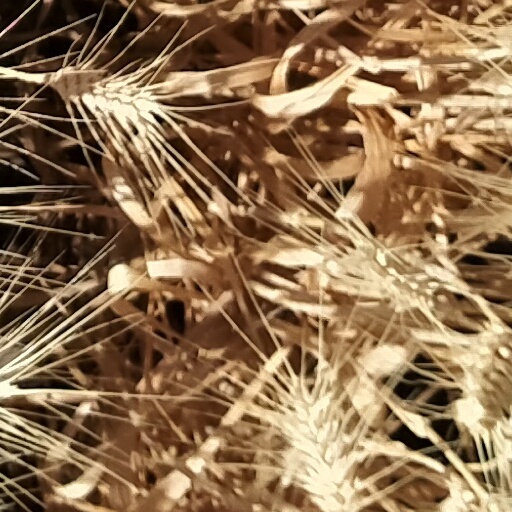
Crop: wheat